Ebba Östenson

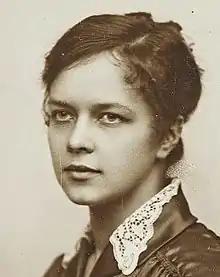
Ebba von Bonsdorff in the 1910s.

"Ebba" Hilda Maria Östenson (27 May 1894, Tampere – 23 August 1988, Helsinki) was a Finnish politician who served as a member of the Parliament of Finland for the Uusimaa constituency from 1933 to 1936 and again from 1939 to 1954, representing the Swedish People's Party of Finland (SFP).